Amazing Stories

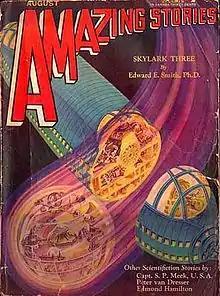
Amazing Stories, August 1930

Amazing Stories is an American science fiction magazine launched in April 1926 by Hugo Gernsback's Experimenter Publishing. It was the first magazine devoted solely to science fiction. Science fiction stories had made regular appearances in other magazines, including some published by Gernsback, but "Amazing" helped define and launch a new genre of pulp fiction.